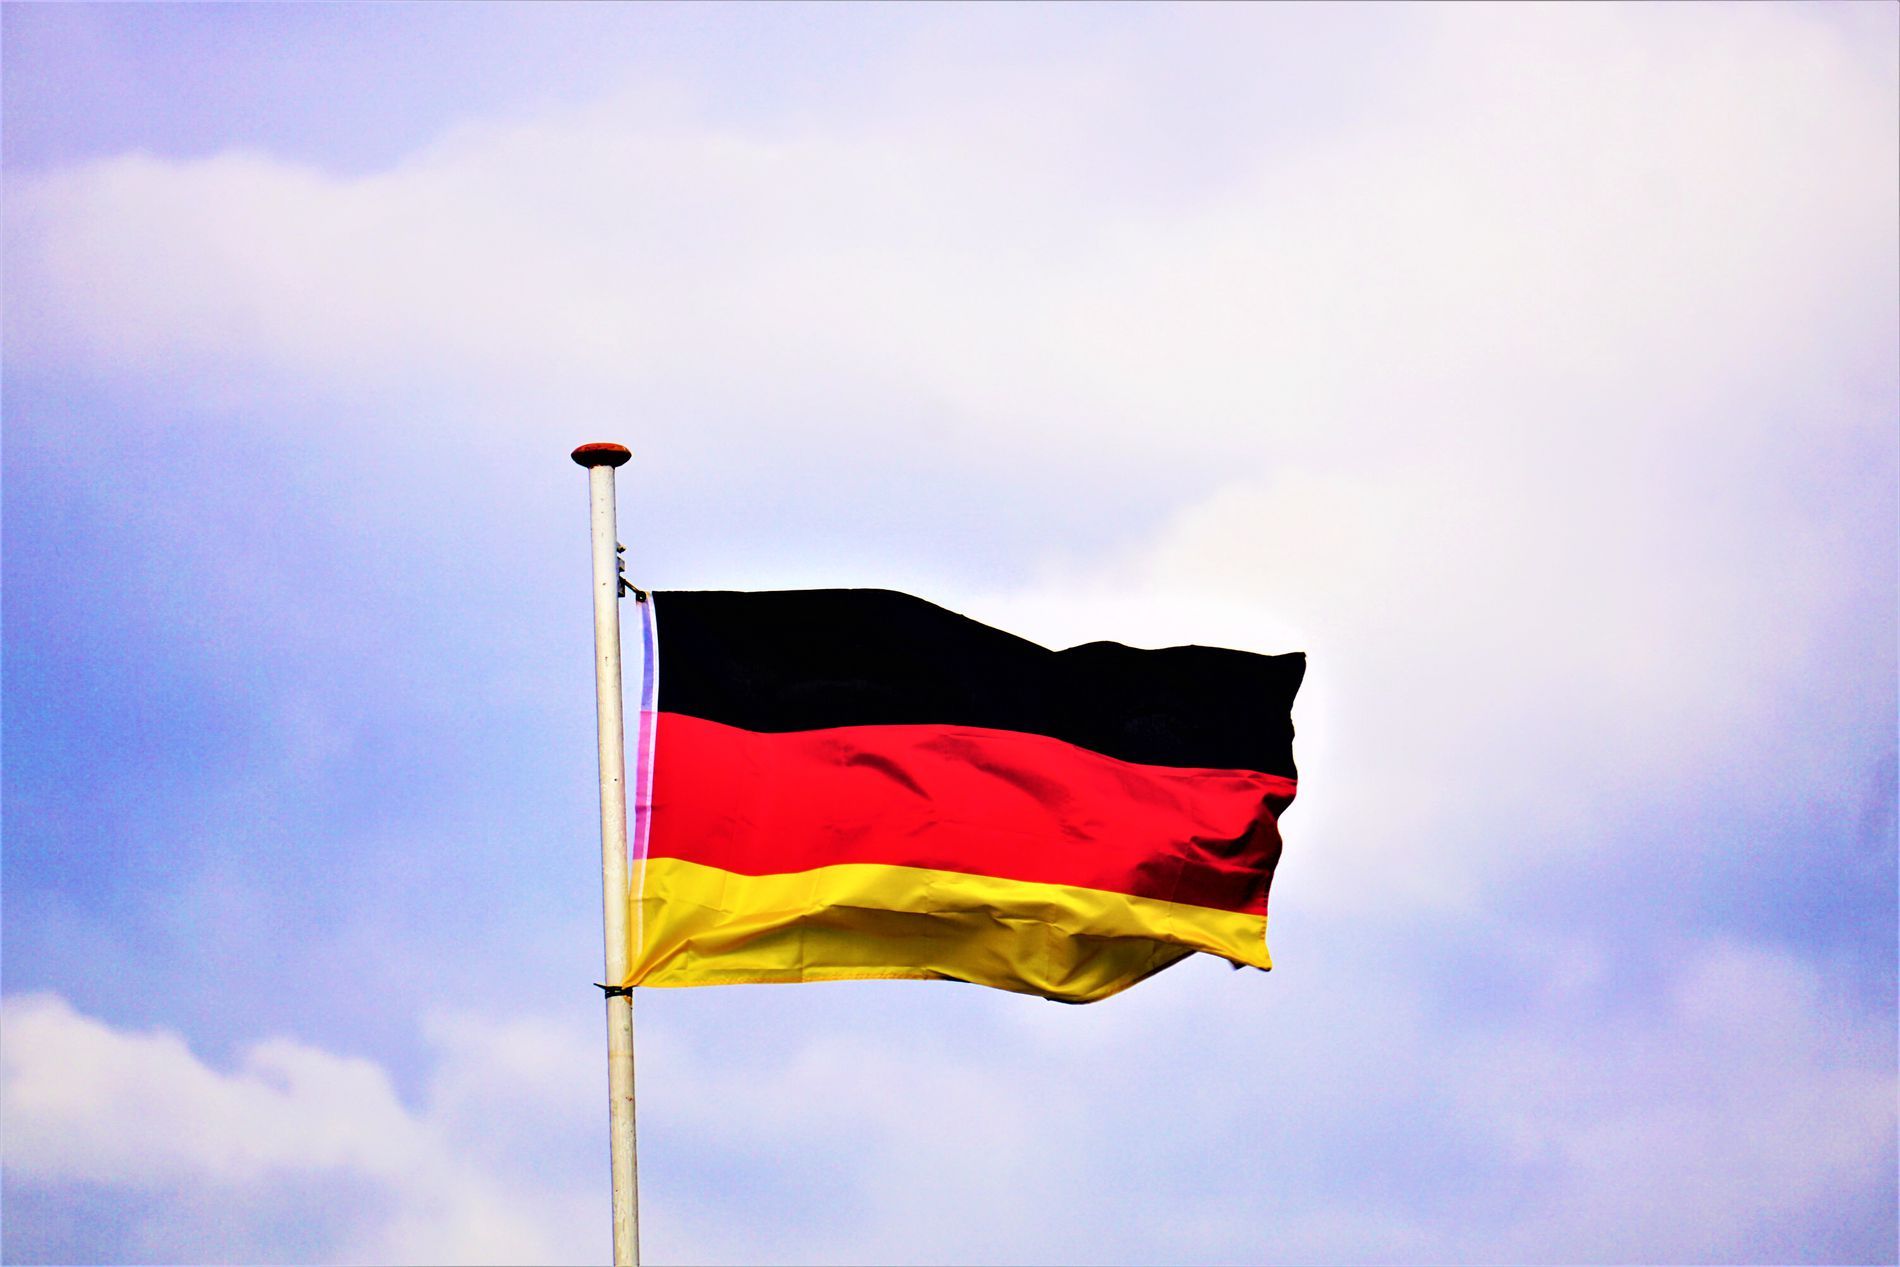
The Flag of Germany
The flag of Germany is waving freely in the wind against a backdrop of a partly cloudy sky.
The photo was taken at a low angle, picturing the height and motion of the flag. The atmosphere is open, conveying national pride and calm weather. The palette is made up of deep black, red, and yellow, contrasting with the pale blue sky and puffy white clouds, establishing a clean, cheerful, and patriotic mood.
Labels: Flag, Germany Flag, sky, clouds, Flag Pole, red cloth, black cloth, yellow cloth
Camera: SONY ILCE-6000
Lens: Sony E 55-210mm F4.5-6.3 OSS
Aperture: F7.1
Exposure: 1/400 sec
ISO: 100
Focal length: 210.0 mm